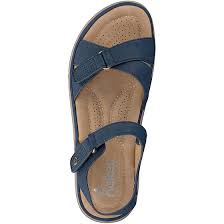
Waste category: shoes